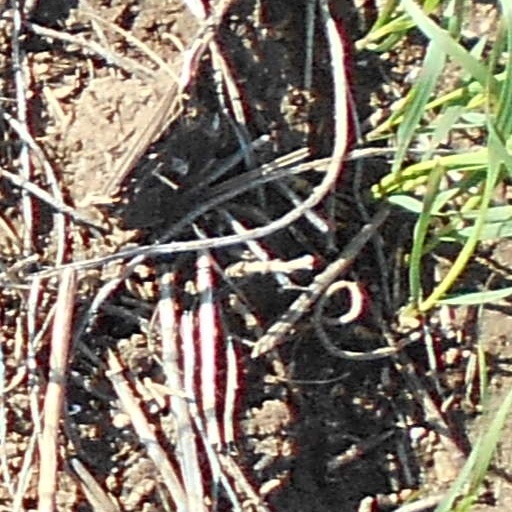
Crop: wheat